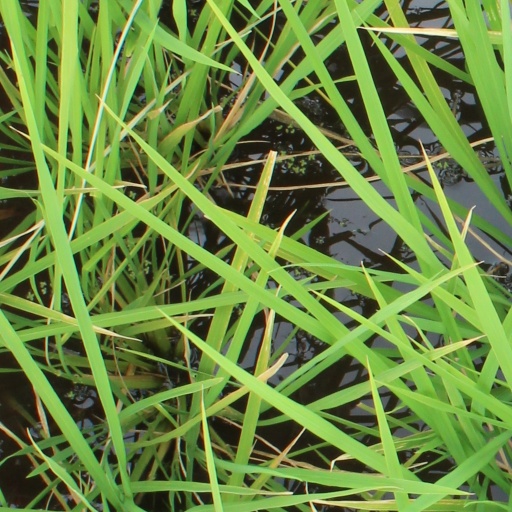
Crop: rice